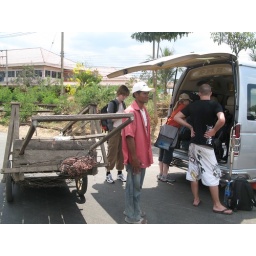
The car couldn't cross over to Cambodia so we had to load our stuff onto the wooden cart.